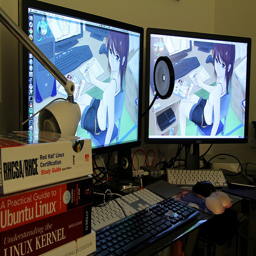
Two computer screens that are sitting in front of keyboards.
Two computers set up with the same cartoon on the screen.
A view of a dual monitor with anime playing in the back.
A computer desk setup with dual monitors and keyboards.
A couple of computer monitors on top of a desk.